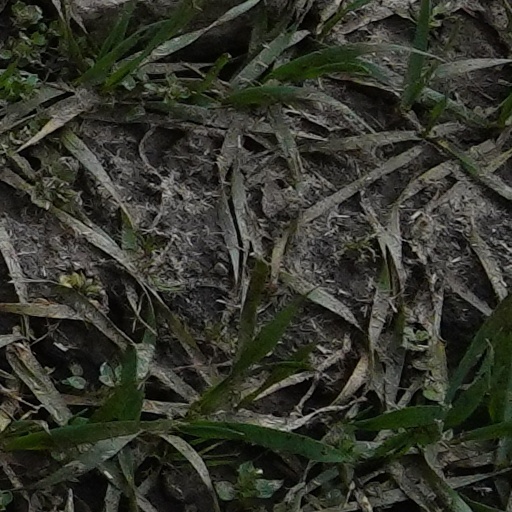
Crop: wheat